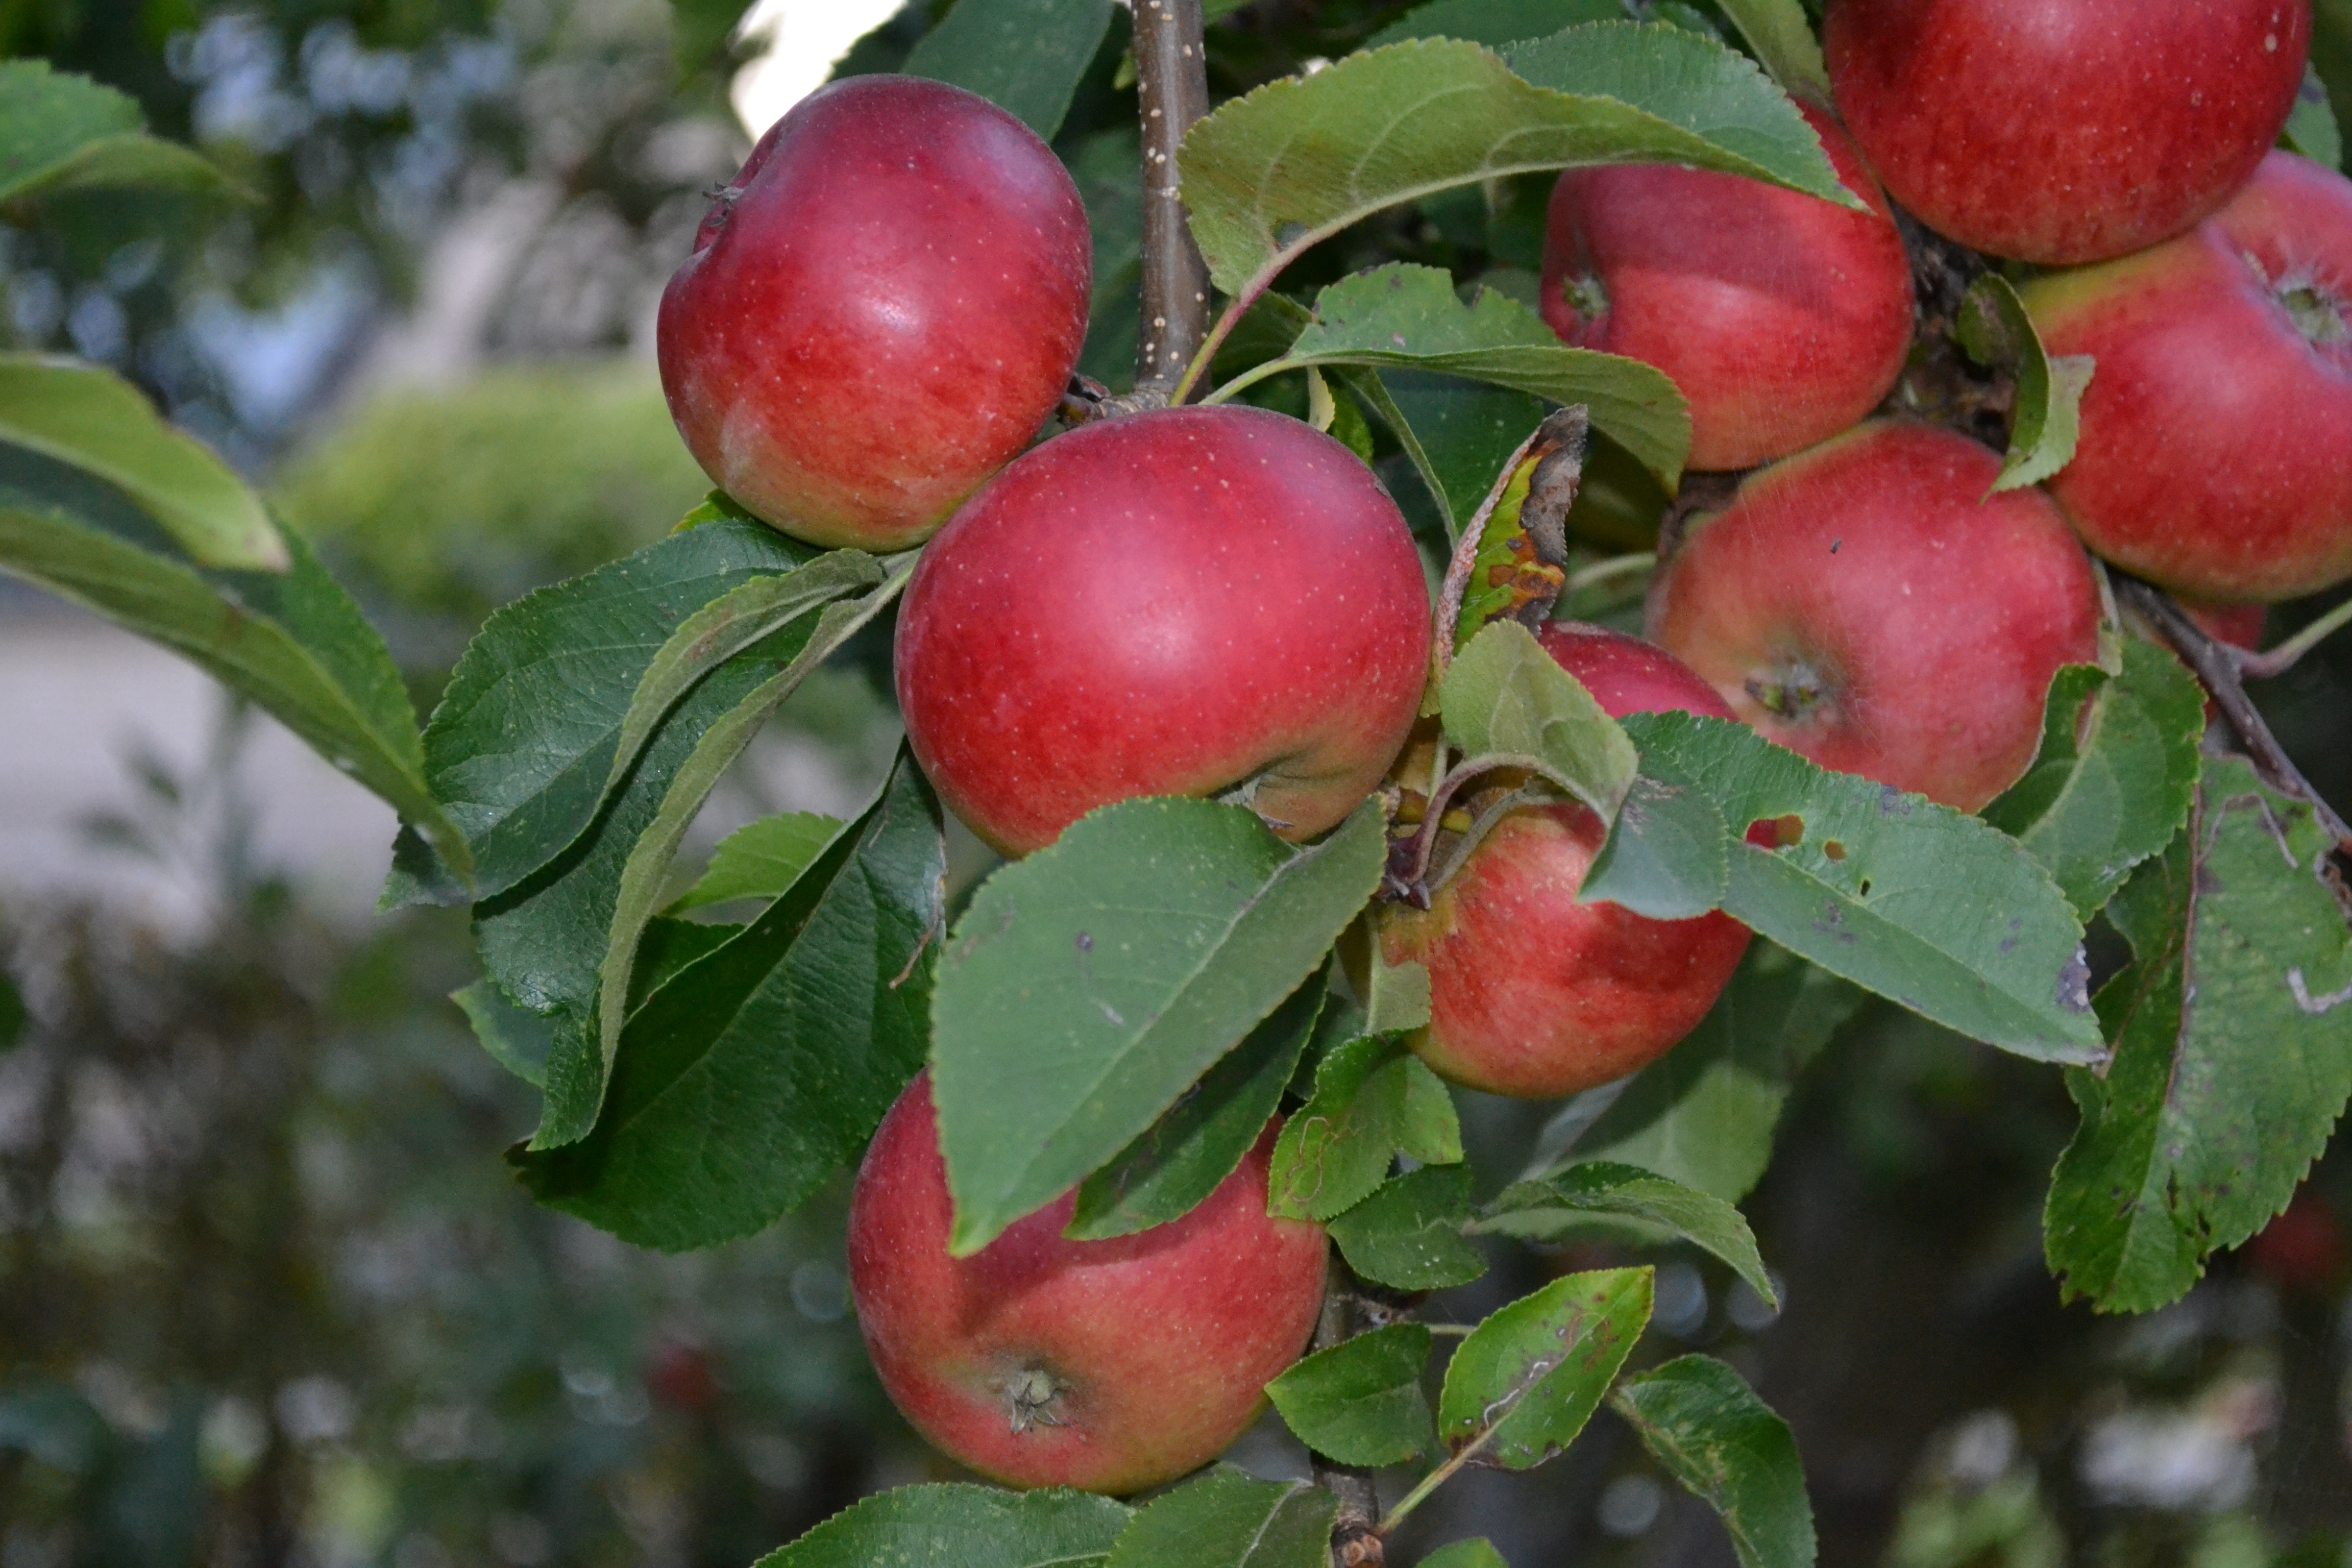
apple, plant, fruit, flower, food, red, produce, autumn, healthy, fruit tree, fruits, apples, red fruit, autumn fruit, flowering plant, rose family, acerola, malpighia, land plant, rose order